Bob McLeod (comics)

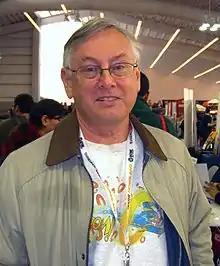
McLeod at the 2012 New York Comic Con

Bob McLeod (born August 9, 1951) is an American comics artist best known for co-creating the "New Mutants" with writer Chris Claremont.